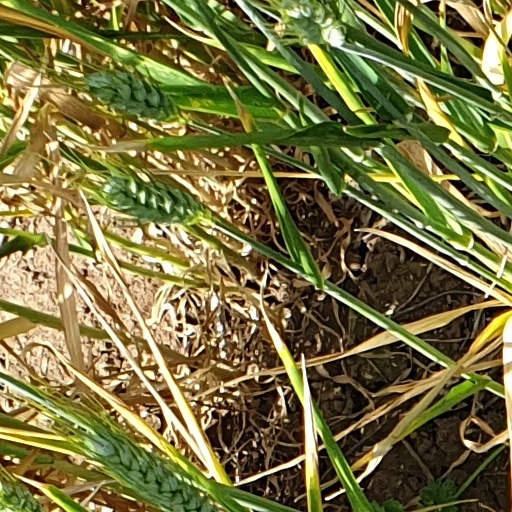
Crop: wheat